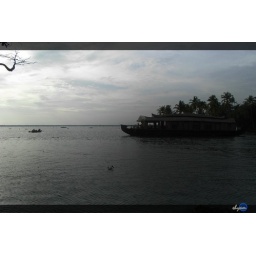
house boat in lagoon